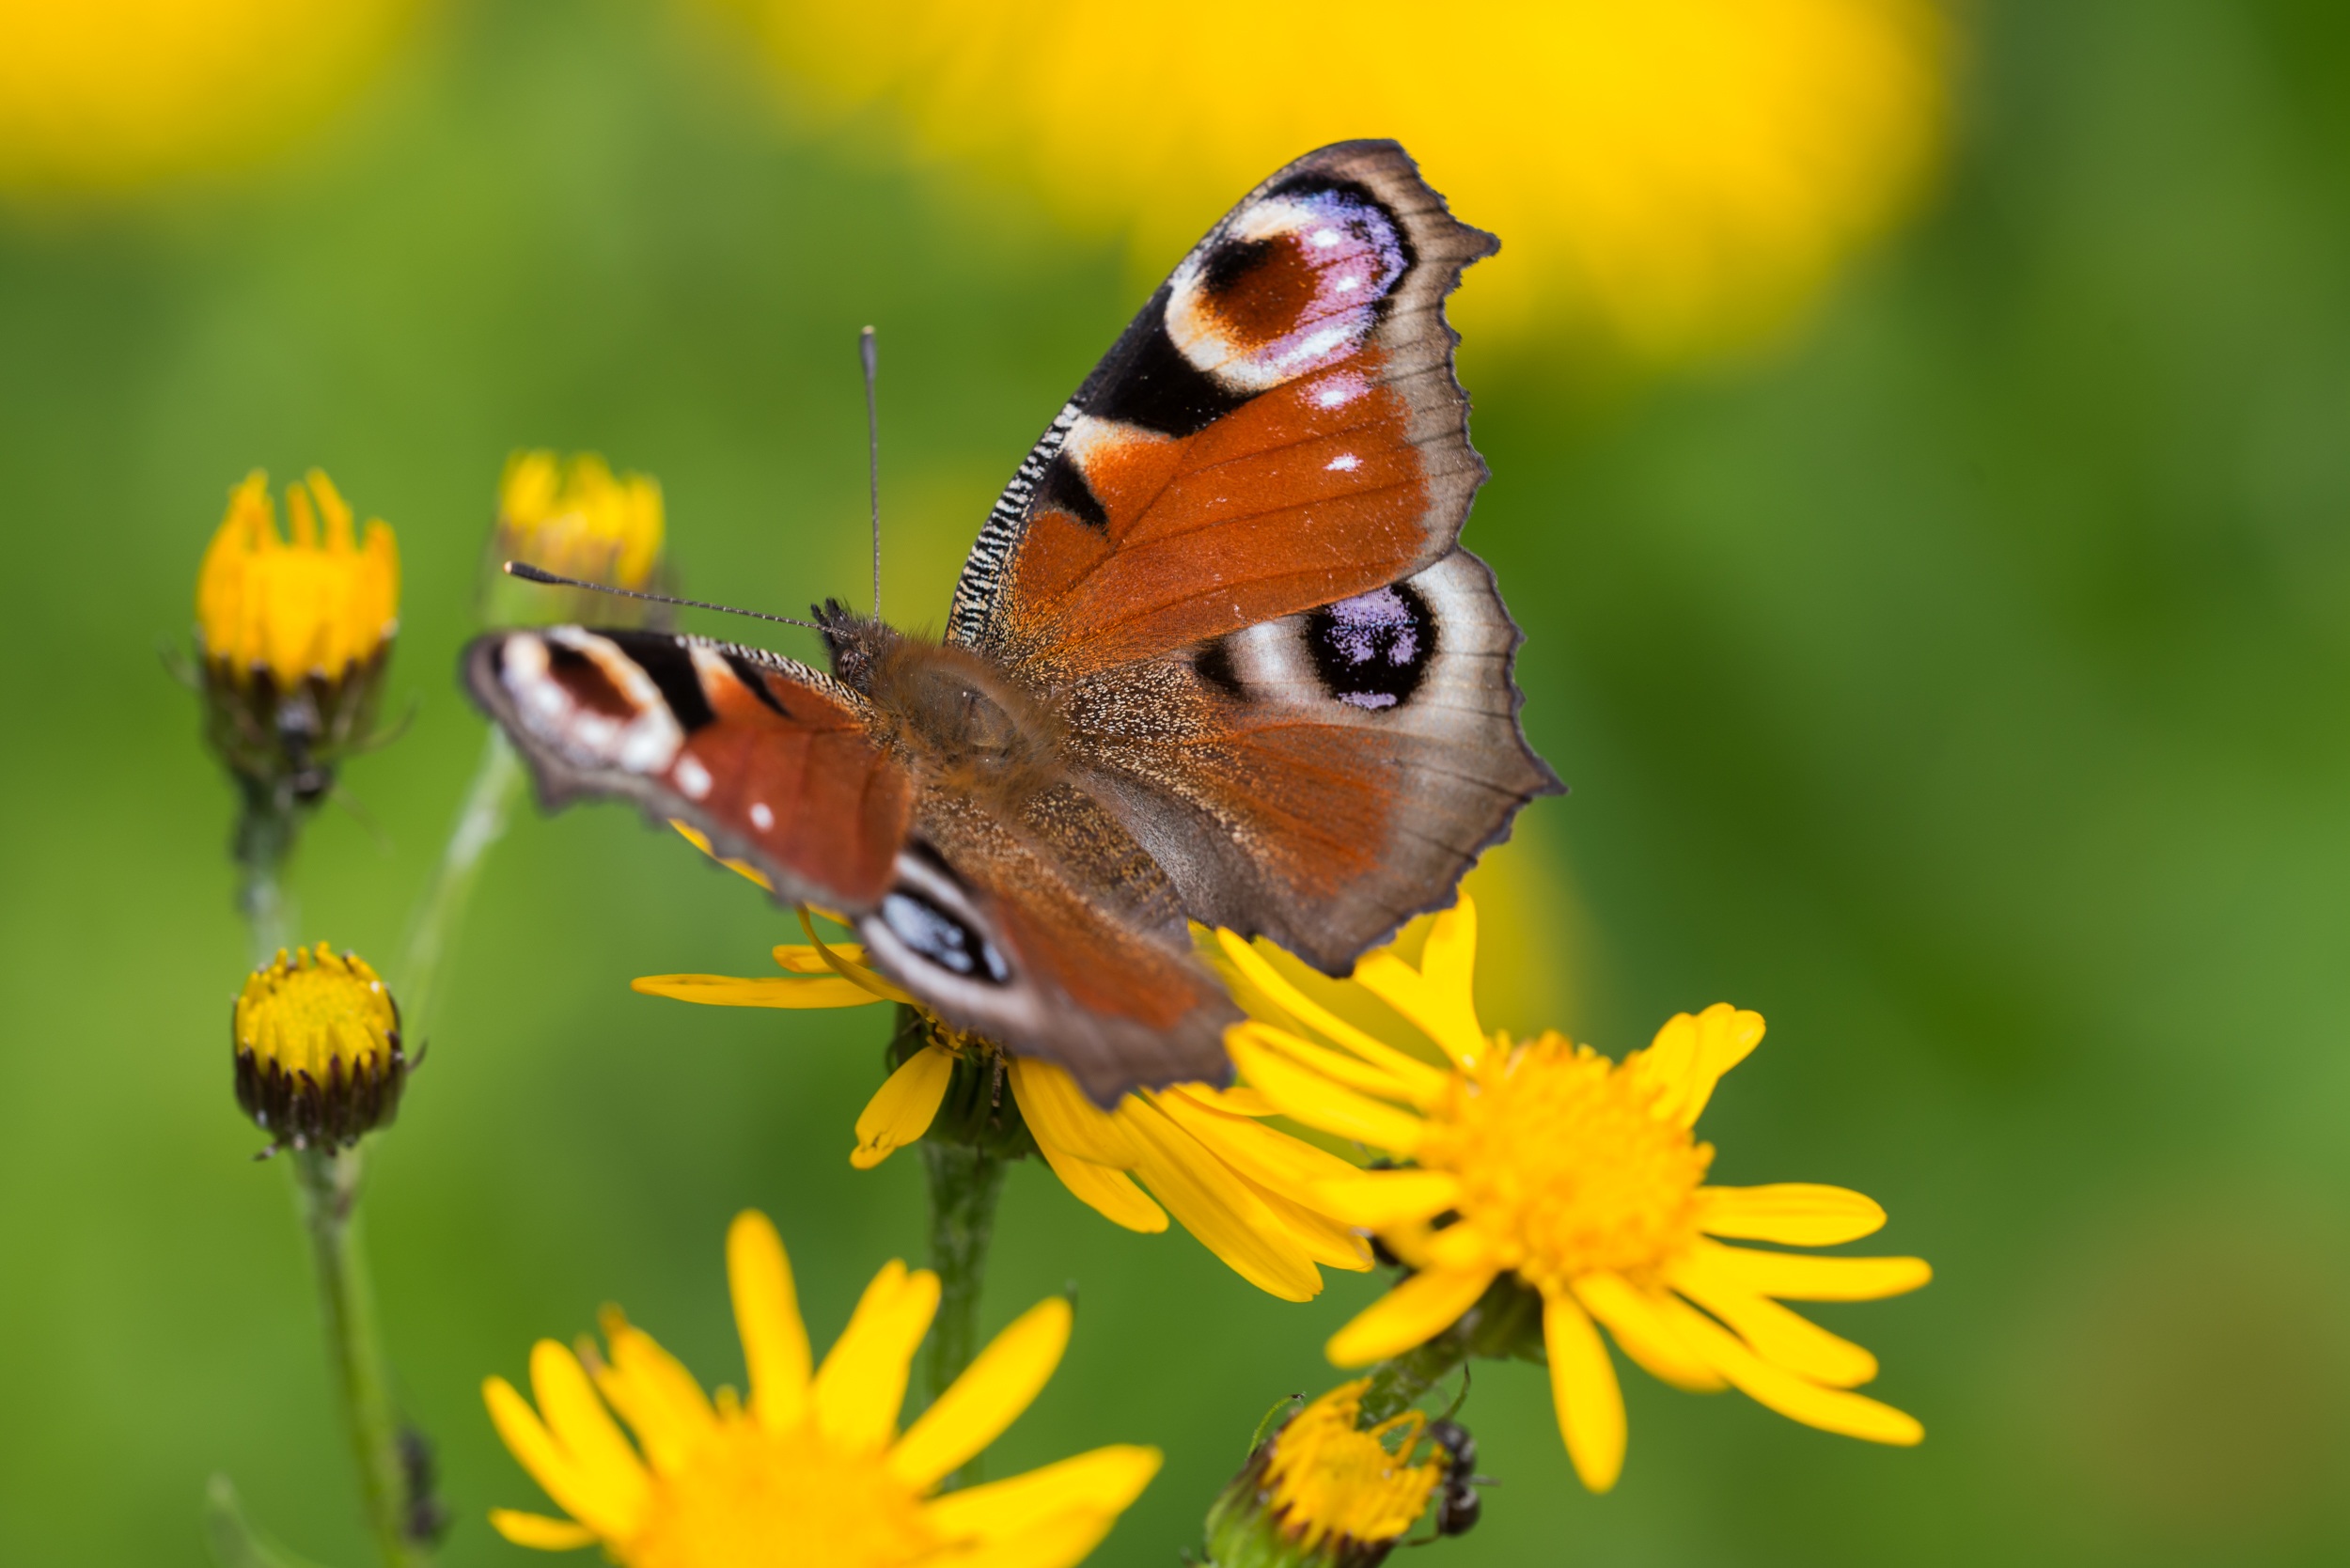
nature, plant, photography, meadow, flower, animal, wildlife, insect, butterfly, yellow, close, flora, fauna, invertebrate, peacock, wildflower, close up, monarch butterfly, nectar, macro photography, peacock butterfly, pollinator, moths and butterflies